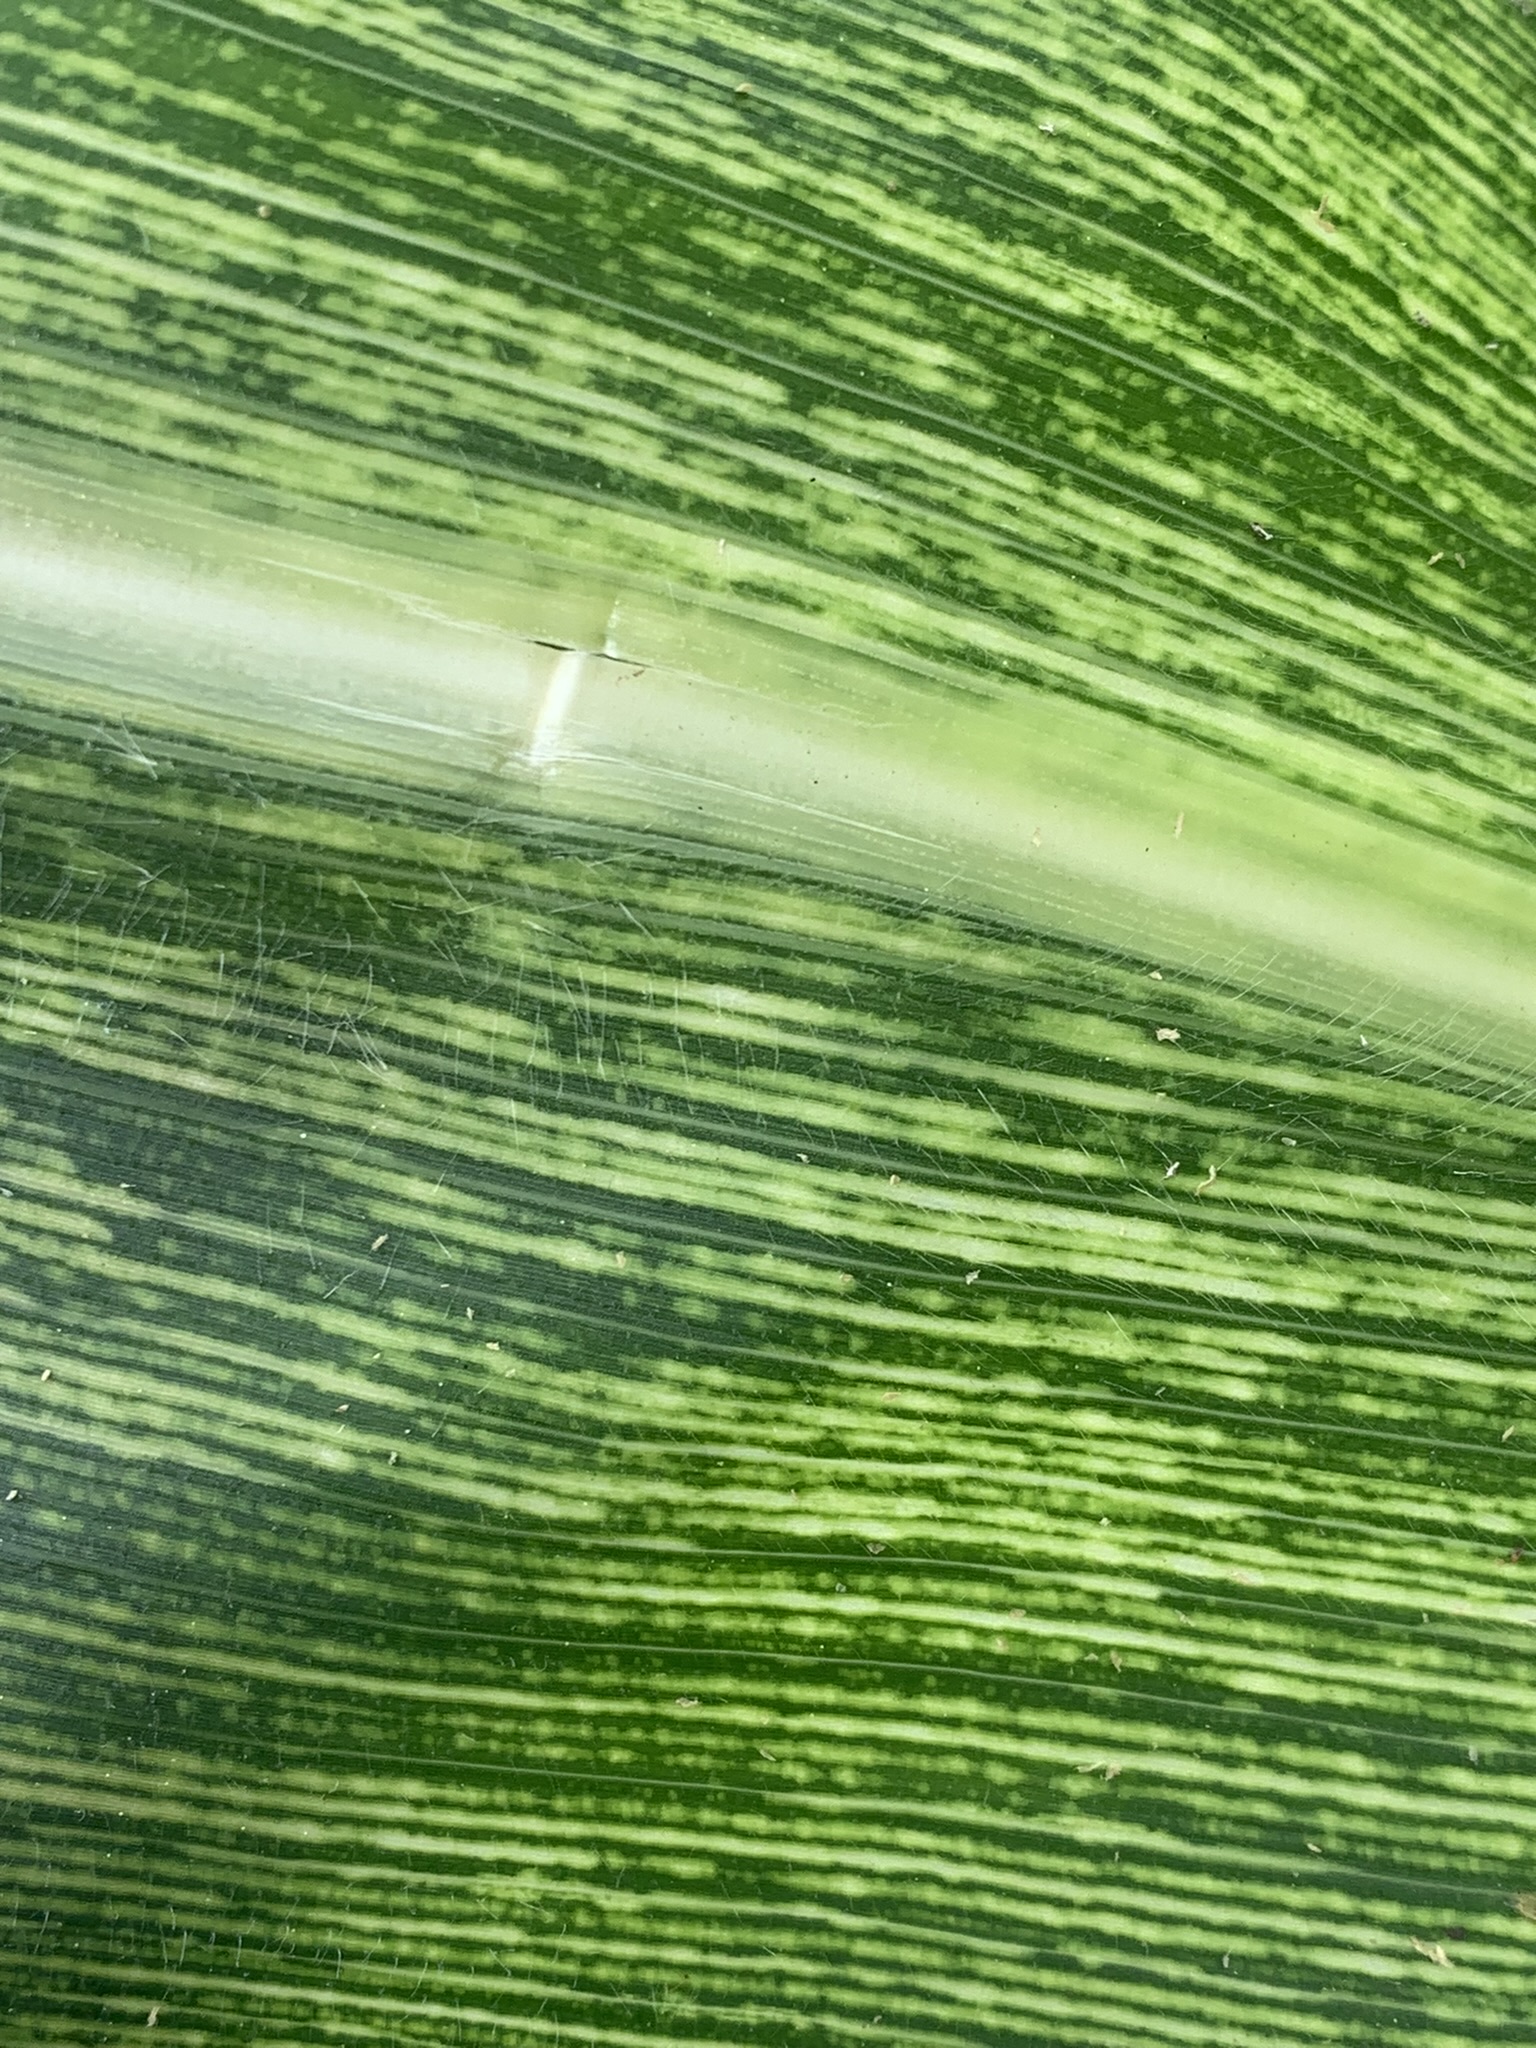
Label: MSV